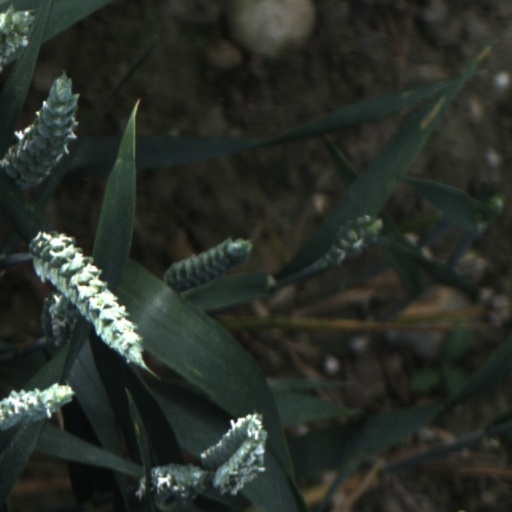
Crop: wheat